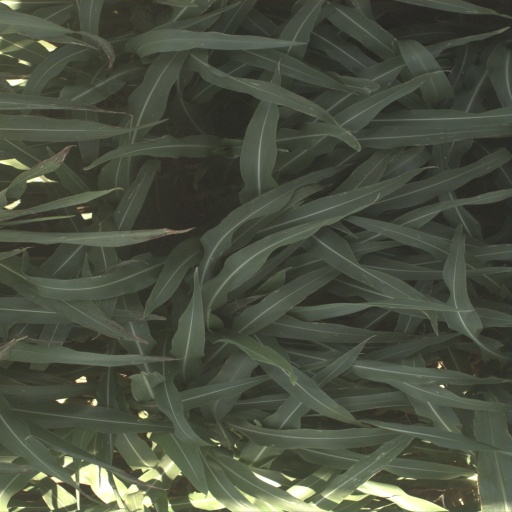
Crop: sorghum